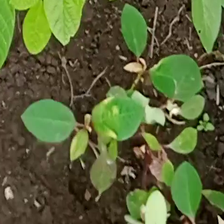
Weed species: Moti_dudhi(Euphorbia_geneculata_L)